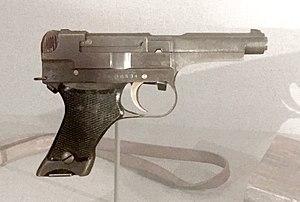
Le pistolet Nambu Type 94 est un pistolet semi-automatique 8mm développé par Kijirō Nambu et ses associés de l'Armée Impériale japonaise. Il fait partie d'une série de pistolets semi-automatiques qui compte cinq variantes : le Type A Modèle 1902, le Type A Modèle 1902 Modifié, le Type B, le Type 14 et enfin le Type 94.